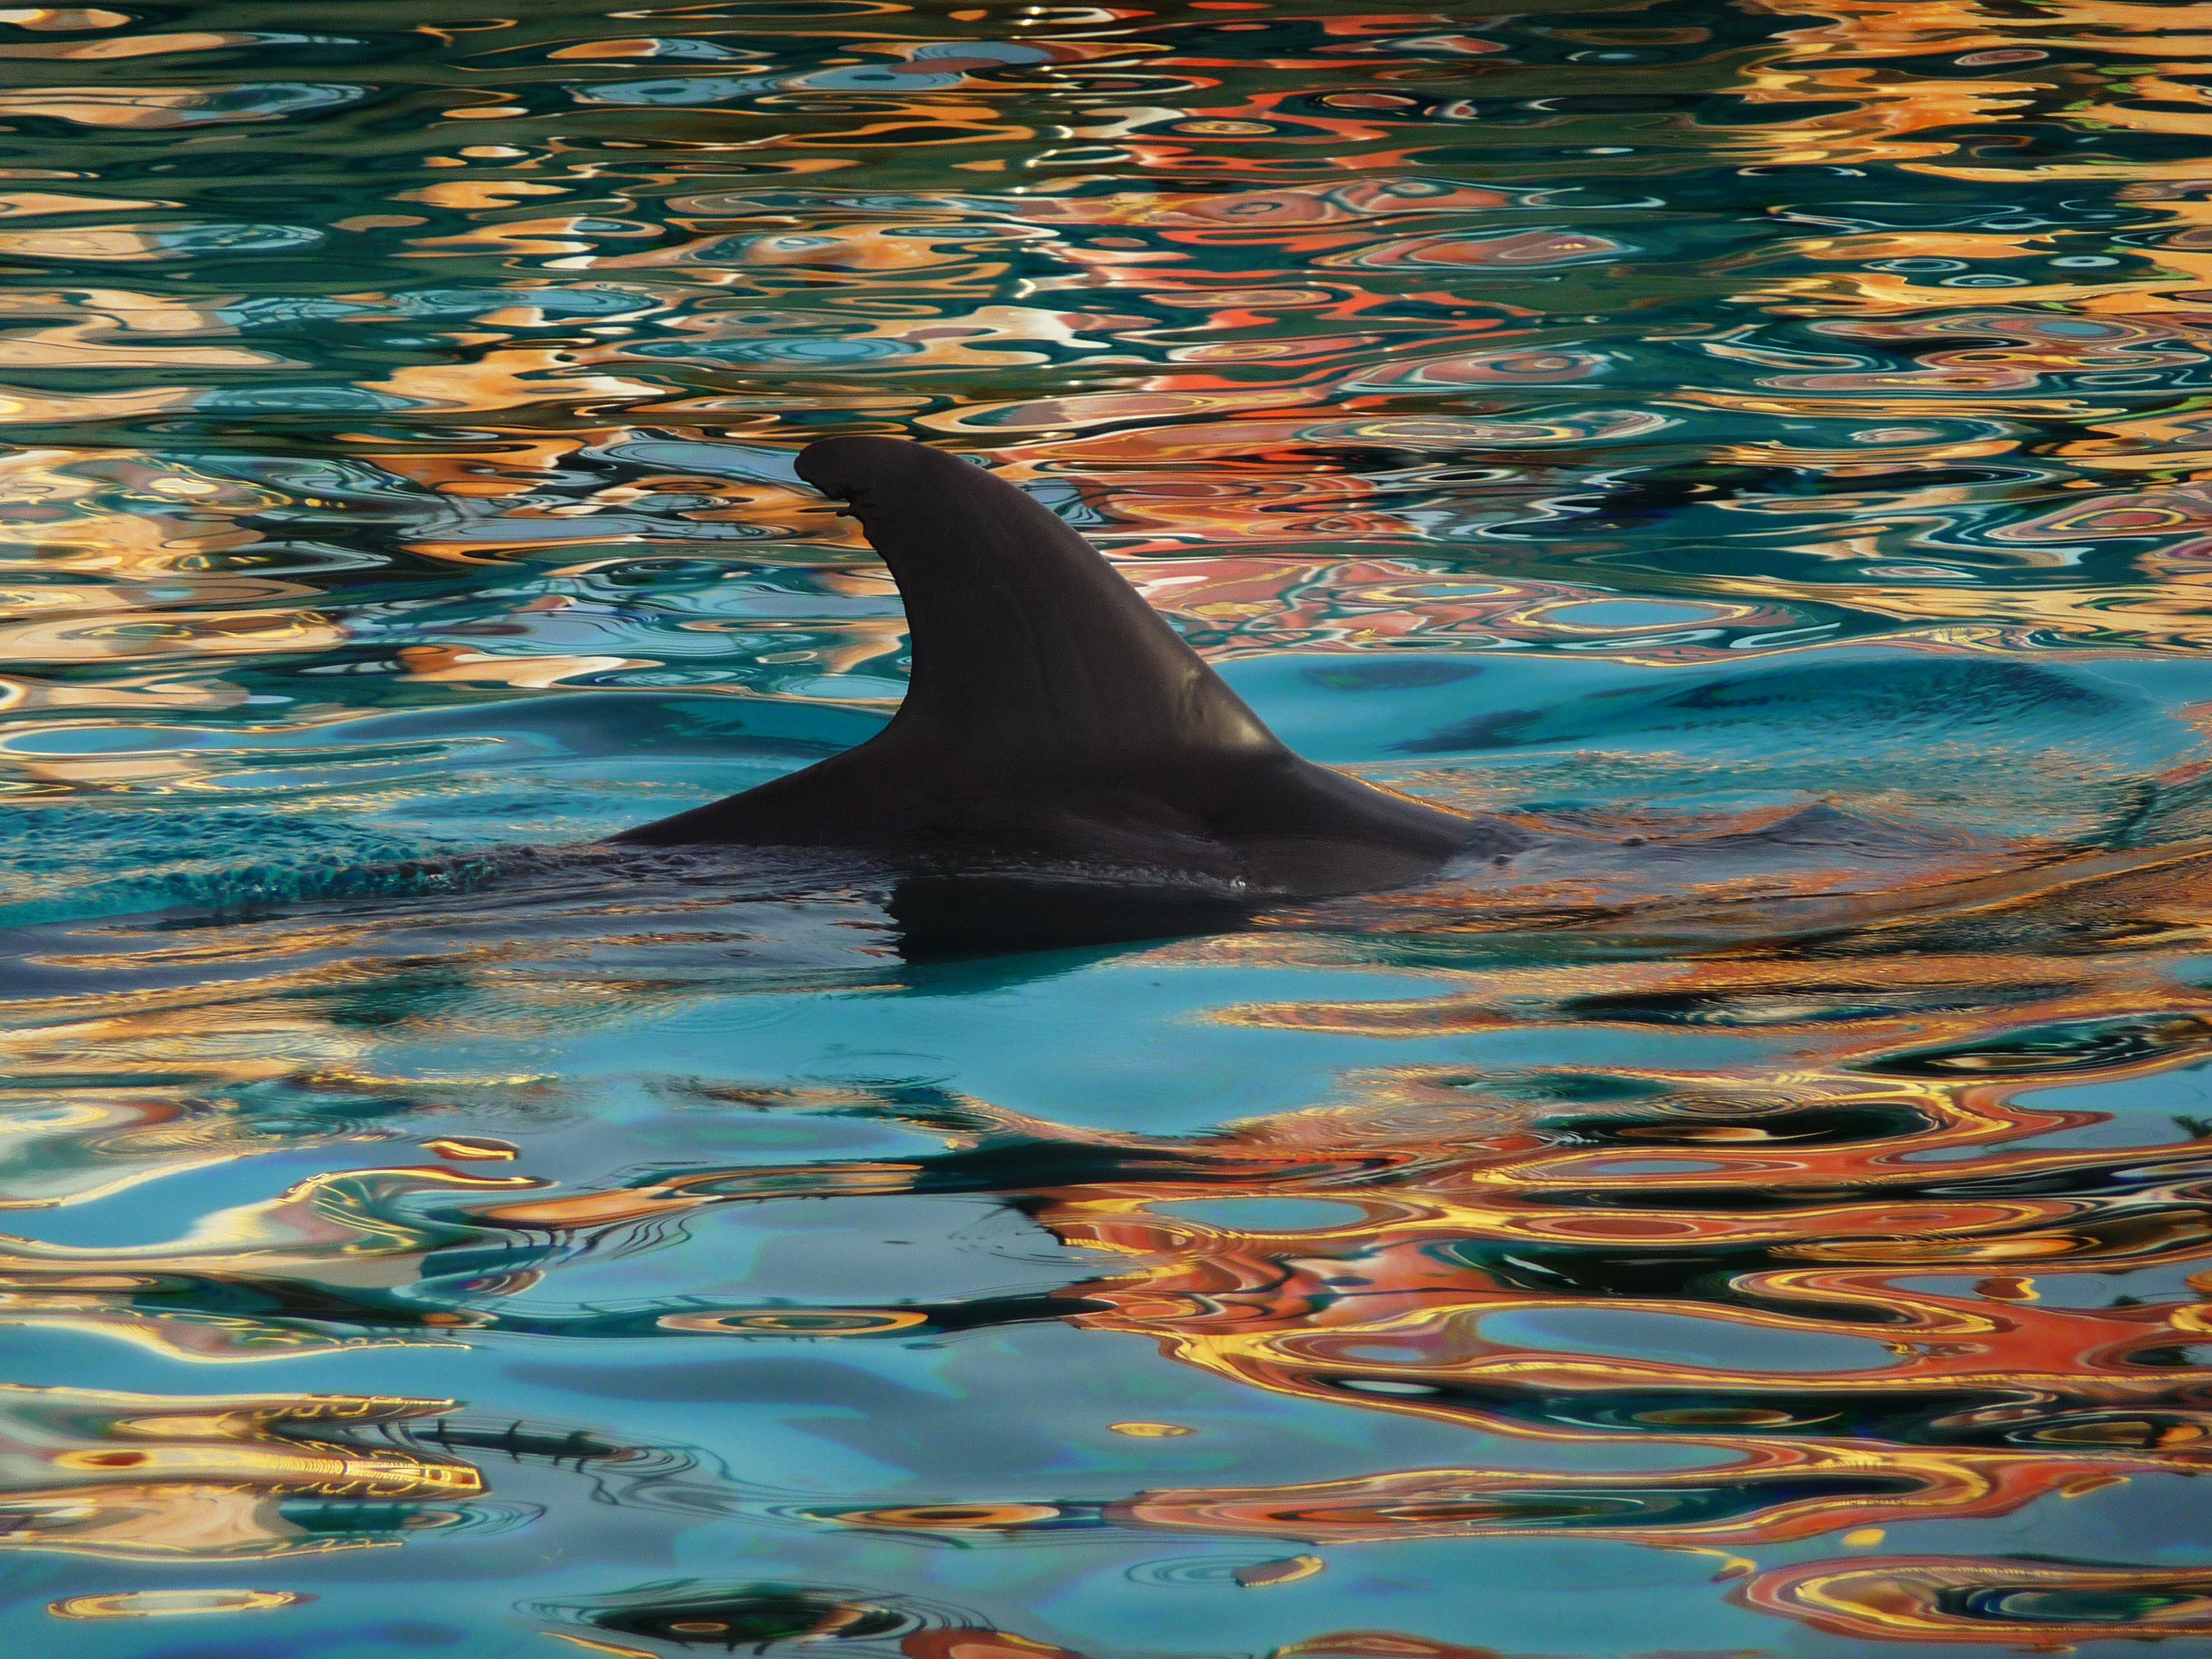
sea, water, nature, ocean, reflection, mammal, blue, fin, vertebrate, dolphin, marine mammal, marine biology, whales dolphins and porpoises